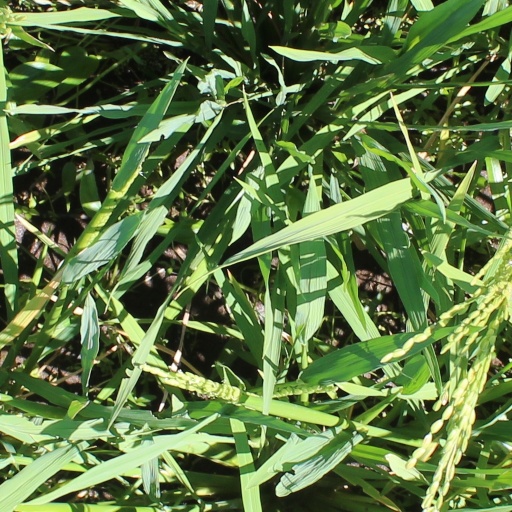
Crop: rice